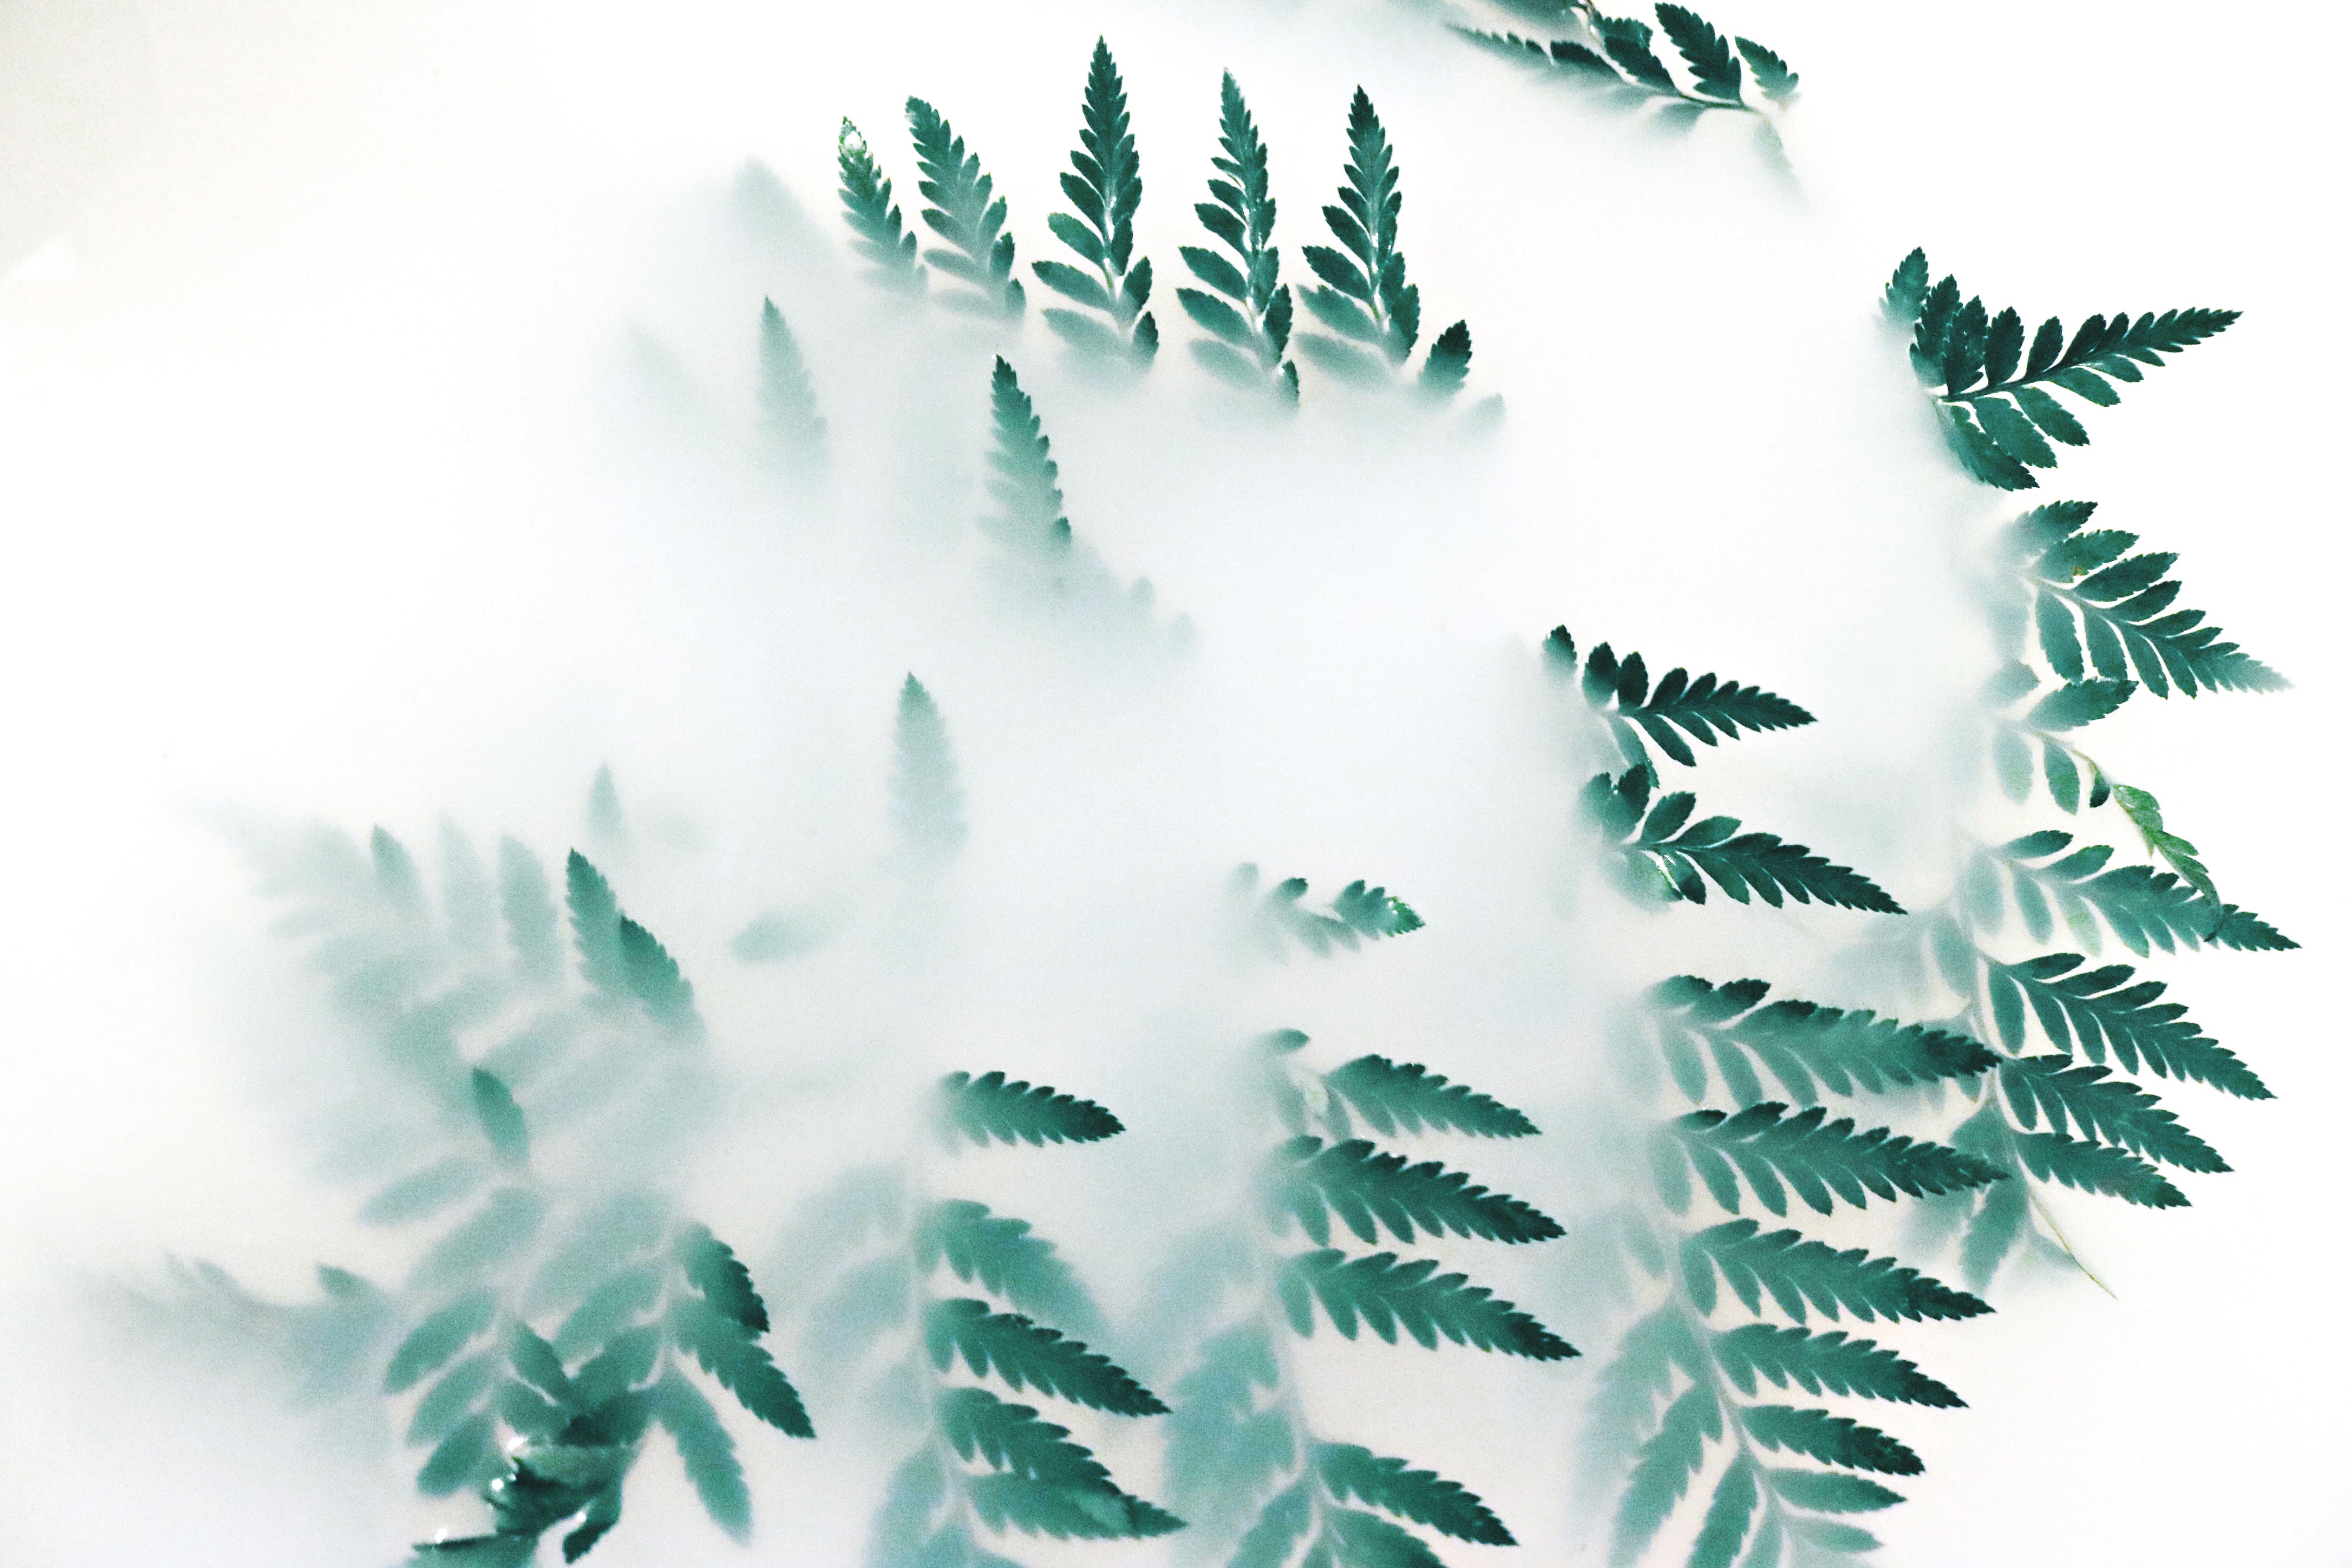
scenery, green, leaf, vascular plant, fern, ferns and horsetails, botany, plant, Colorado spruce, tree, pine family, pine, conifer, fir